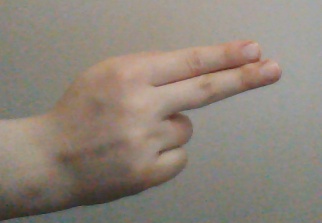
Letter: ain